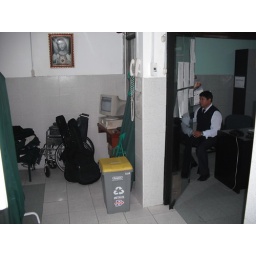
discipline, nurses office and clock in computer.